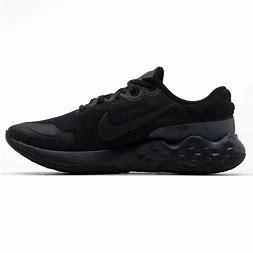
Brand: Nike
Model: Renew Ride 3